Southern Pacific 2467

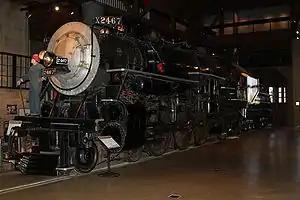
SP No. 2467 on static display at the California State Railroad Museum in November 2009

Southern Pacific 2467 is a preserved P-8 class 4-6-2 "Pacific" type steam locomotive, built by the Baldwin Locomotive Works (BLW) in January 1921, it was used by the Southern Pacific Railroad (SP) to pull passenger trains until it was retired from service in 1956. On July 25, 1960, it was donated to the city of Oakland, California, who had it placed on display at the Harrison Railroad Park. In July 1990 a restoration began by the Friends of the 2467, which later merged into the Pacific Locomotive Association. In June 1999 it was returned to operation and made an appearance at Railfair 1999. Although serviceable, SP 2467 is currently on static display while on loan from its operator, Pacific Locomotive Association, Inc., to the California State Railroad Museum (CSRM) in Sacramento, California.